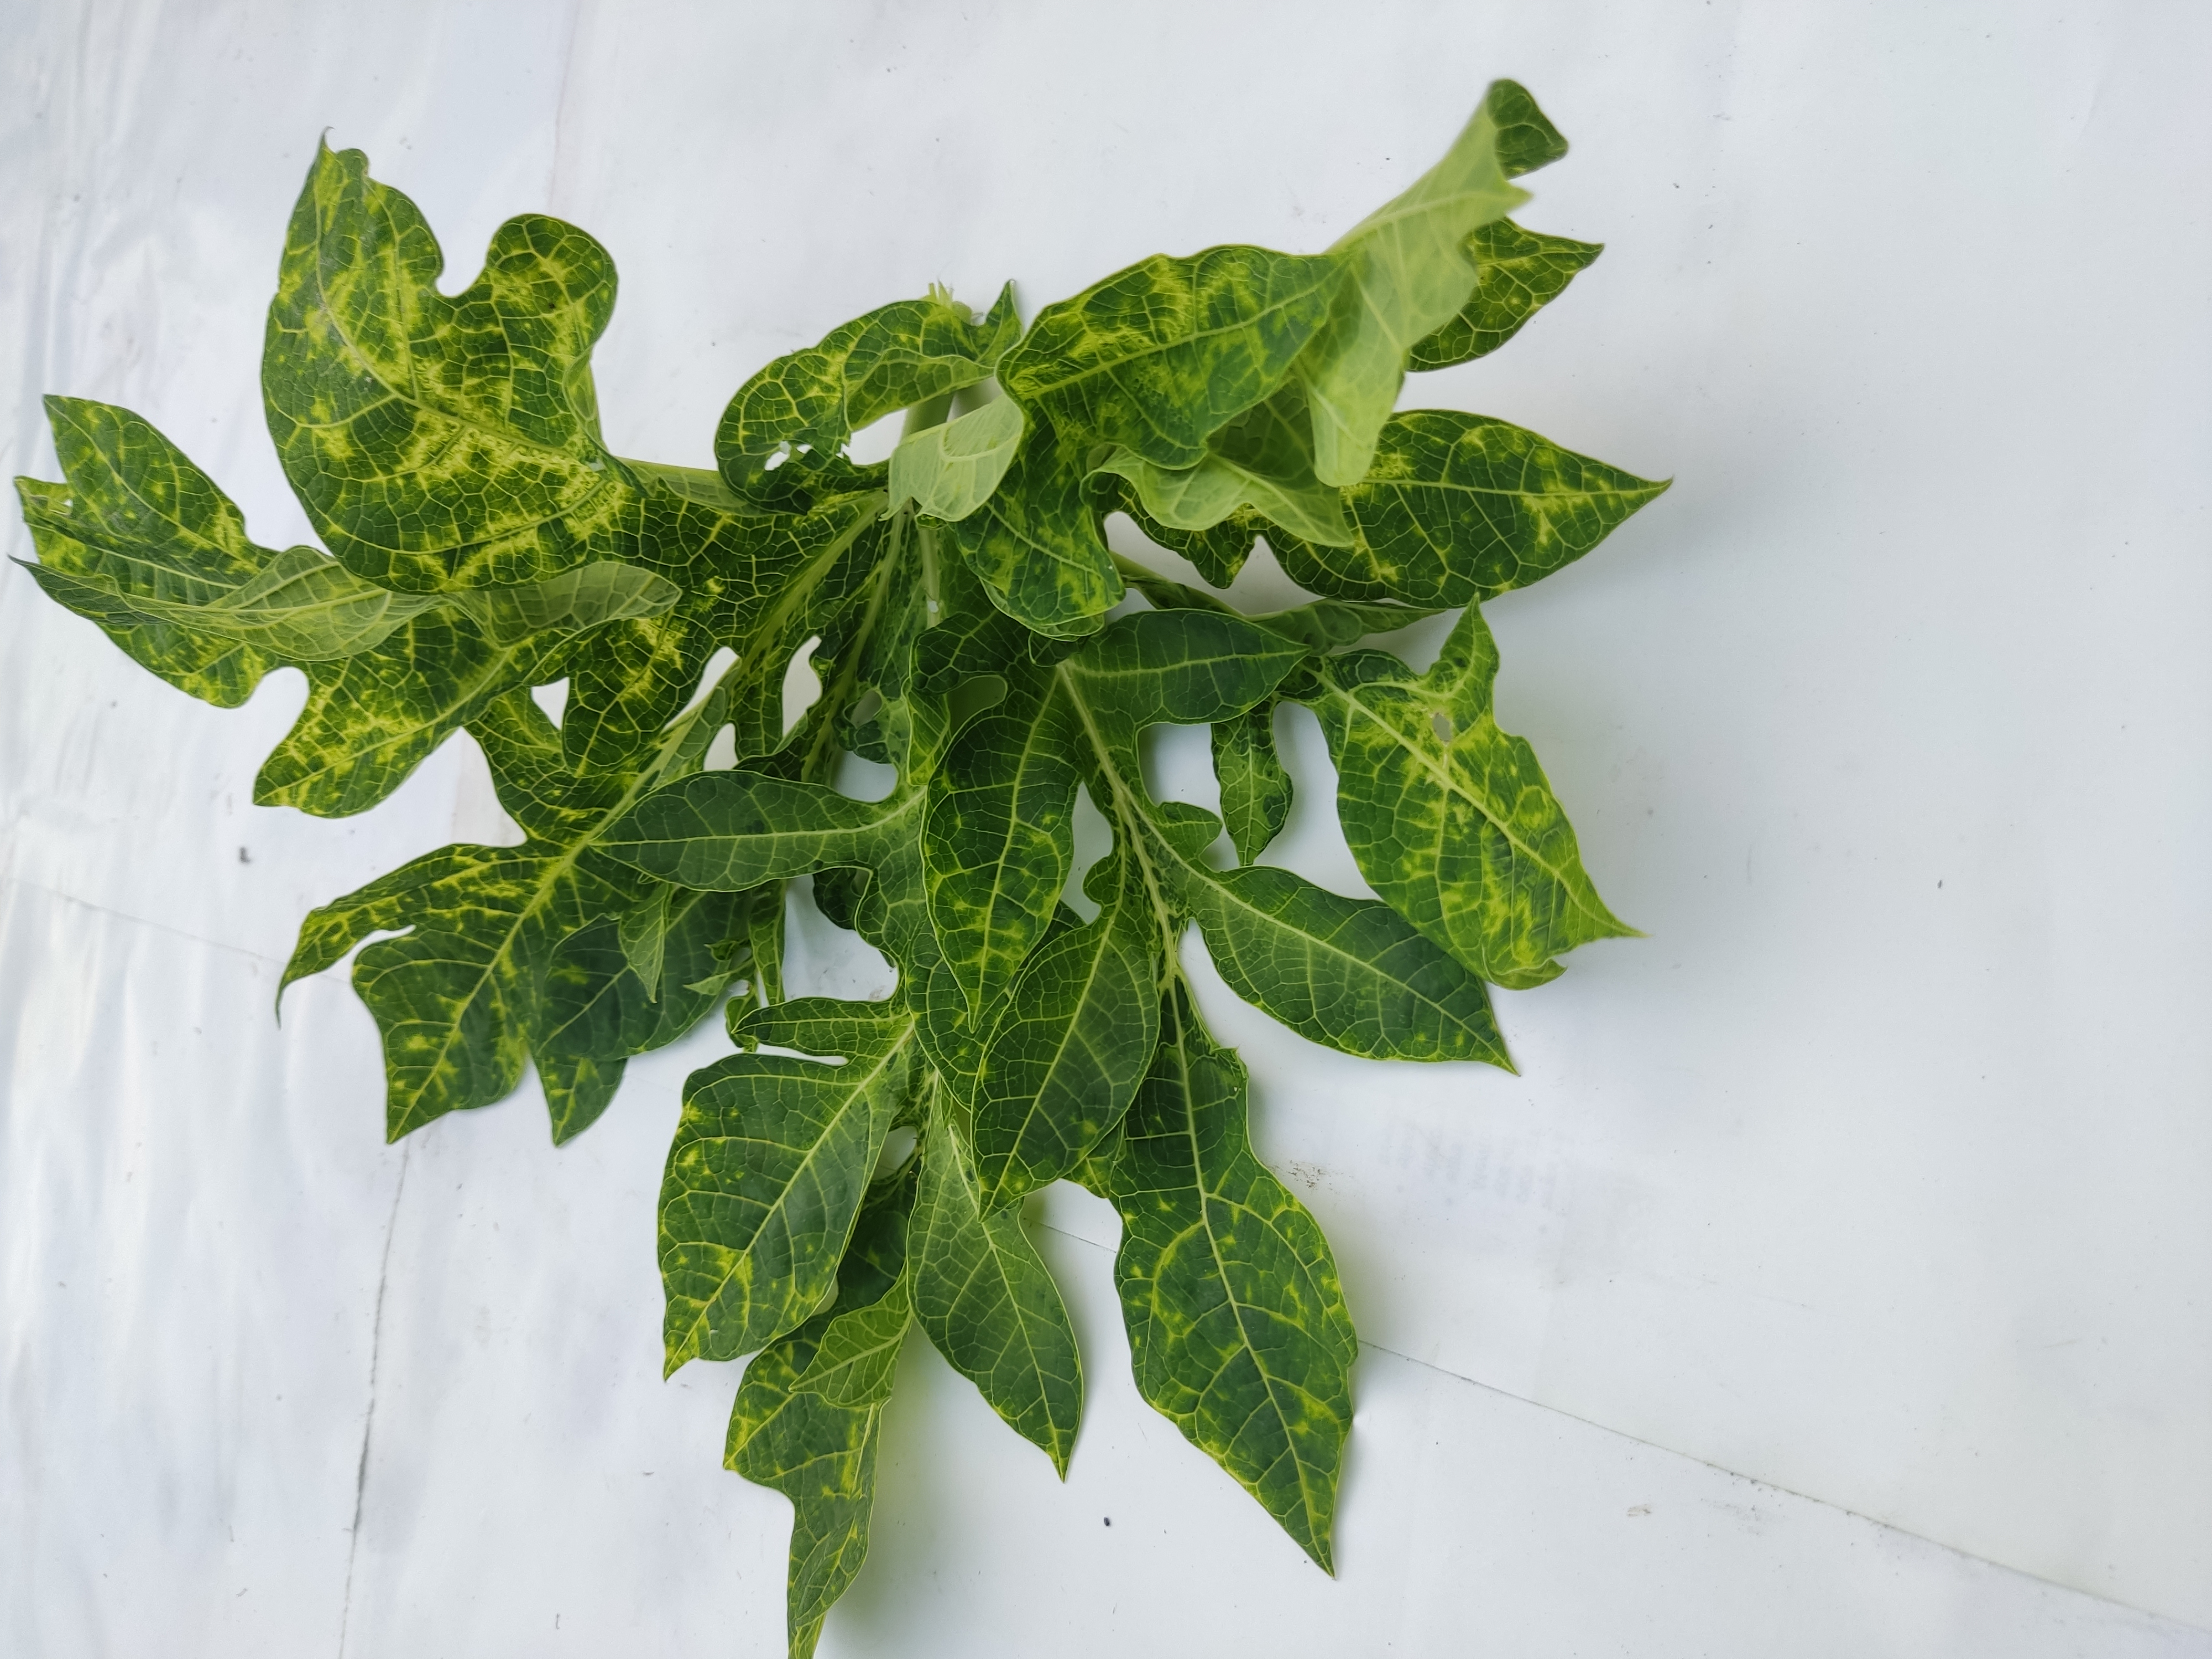
Label: Mosaic